Ossian Opera House

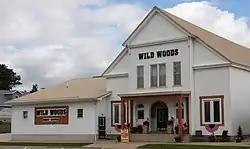
The building in 2017

Ossian Opera House, later known as the Knights of Columbus Hall, then “Wild Woods Event Center” and currently “Christ Our Redeemer Community Church”, is a historic building located in Ossian, Iowa, United States. The opera house "movement" was active in Iowa from about 1870 to 1930. Numerous auditoriums and halls were built in towns large and small. Ossian is somewhat unusual for a small town in that its opera house was a single-use type of building, rather a mixed-use facility. The frame building with a gable roof was built in 1893 by the Ossian Hall Company. It features a three-part facade, with a central frontispiece that is flanked by side wings. The hall could seat 350 people. The local Knights of Columbus council, a Catholic fraternal organization, acquired the building in 1956, and renovated the building for their clubhouse. It was listed on the National Register of Historic Places in 1979.